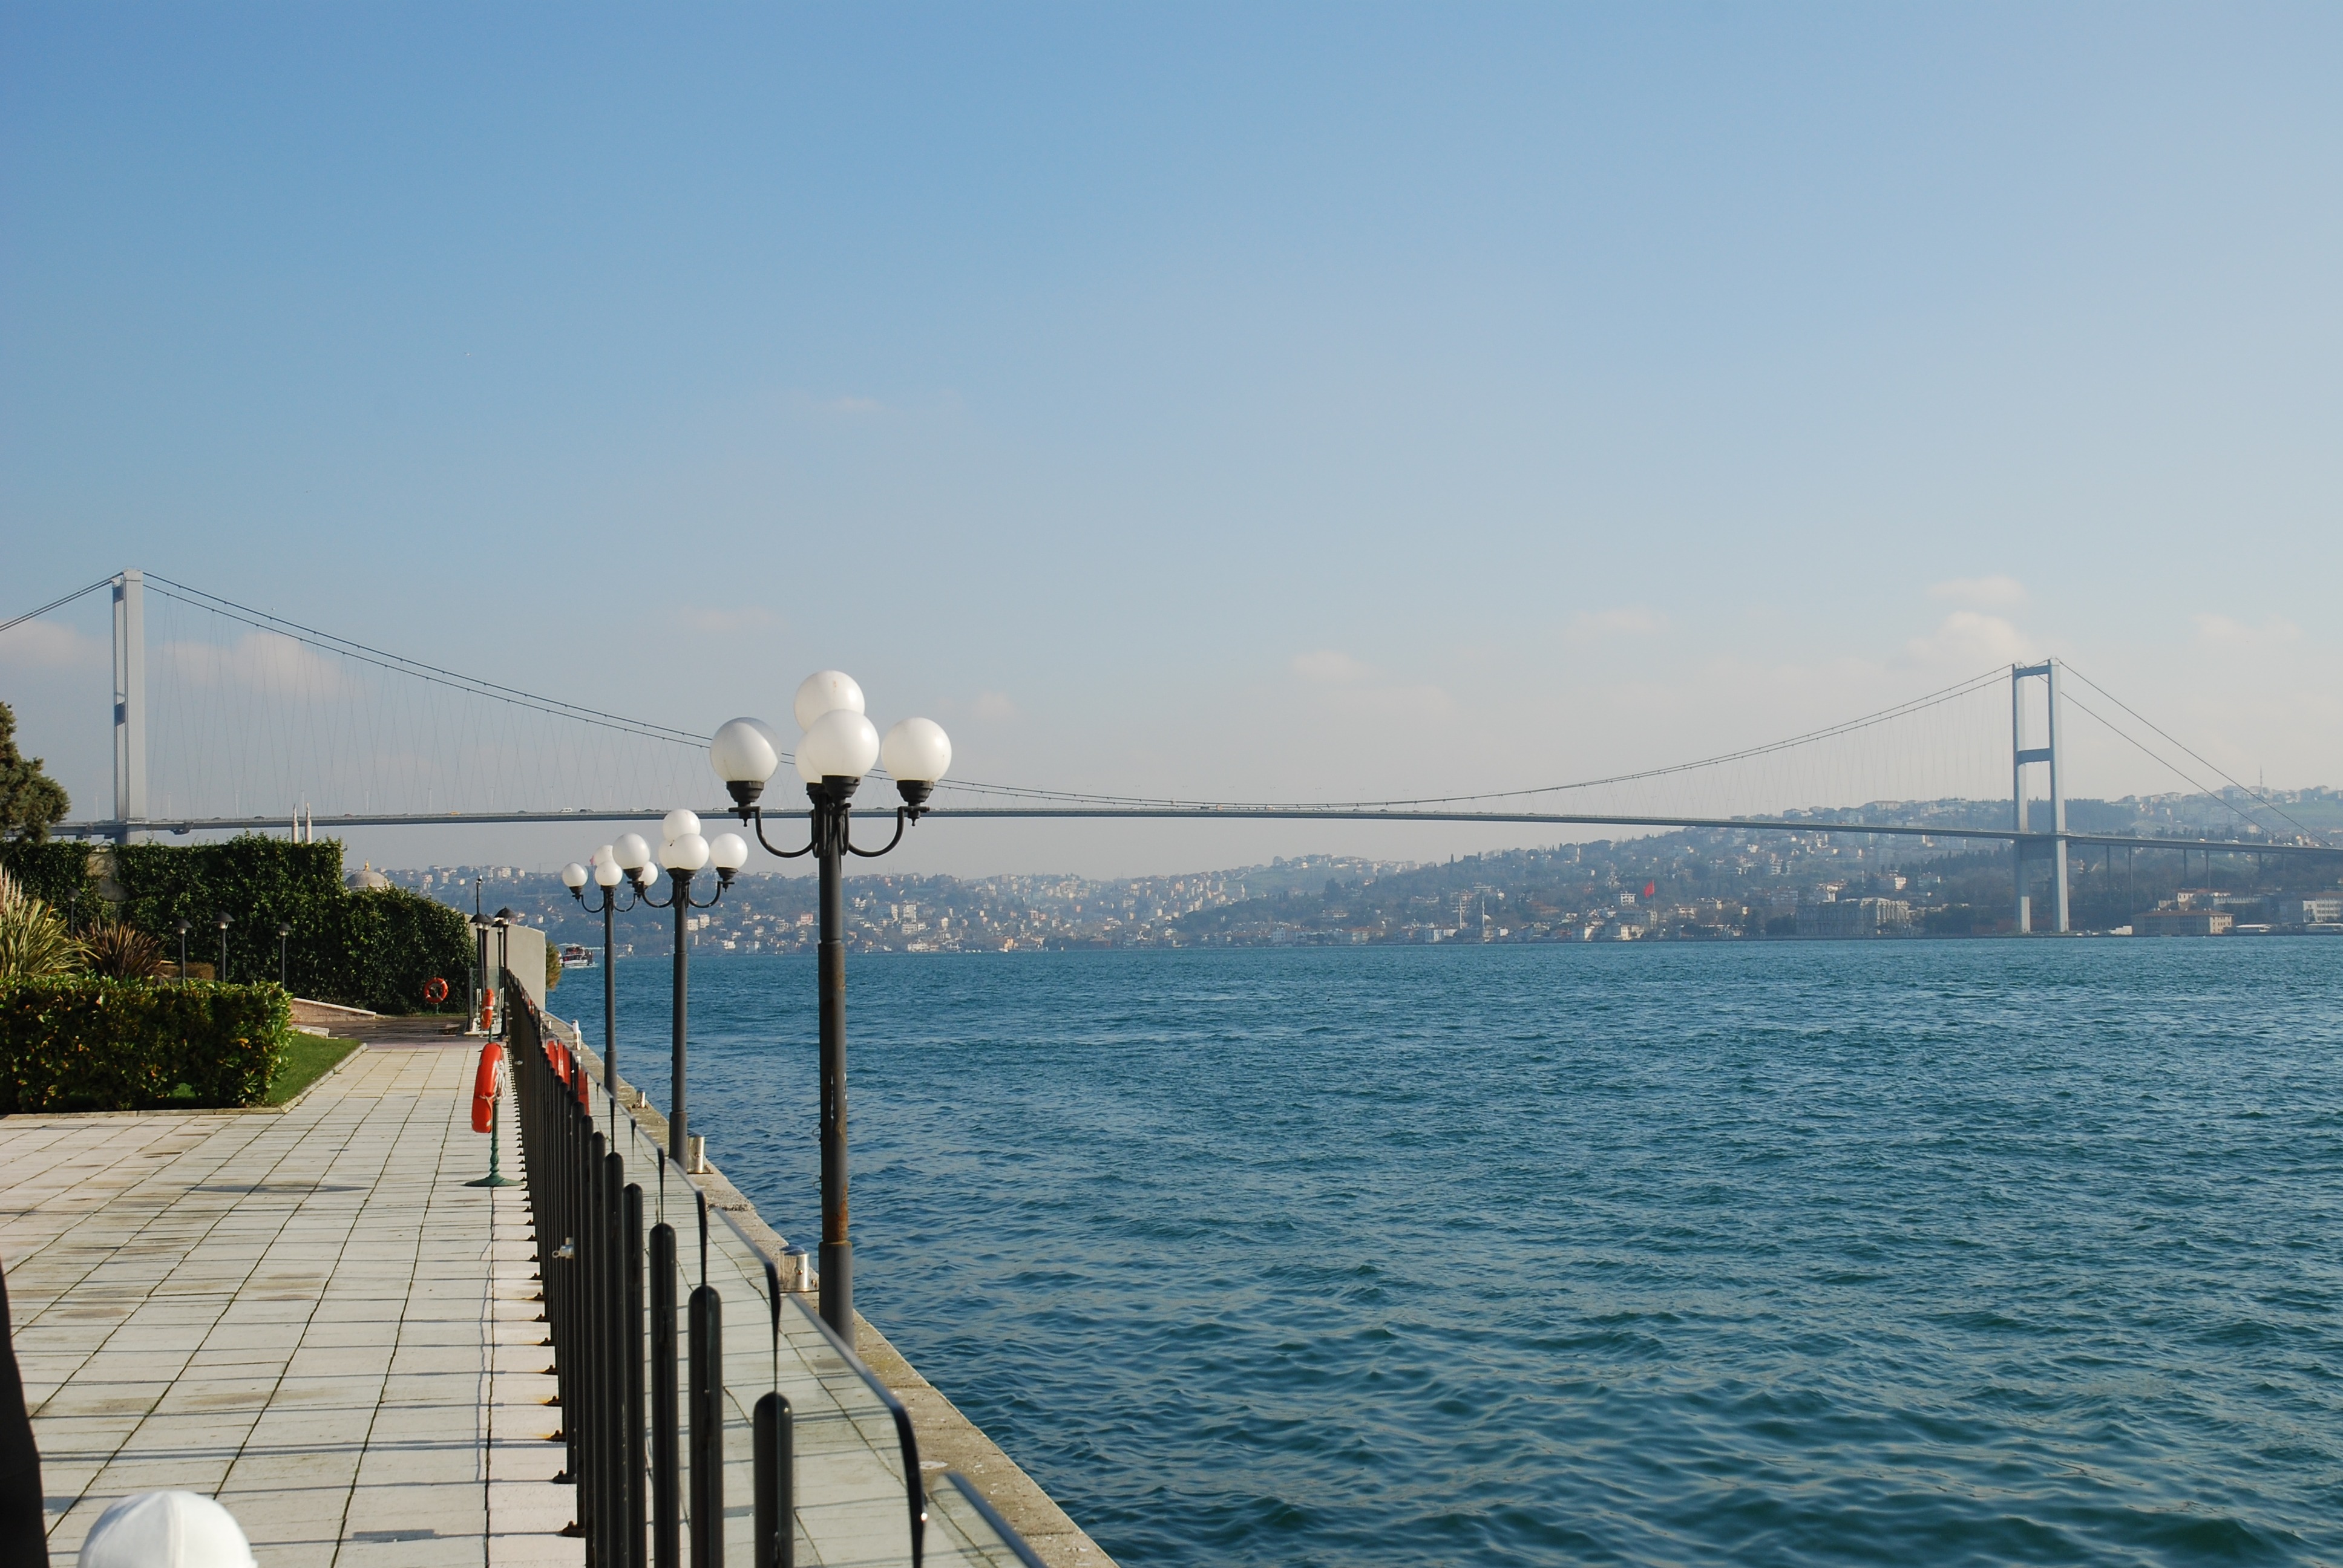
sea, coast, water, ocean, cloud, architecture, sky, bridge, skyline, city, urban, river, cityscape, downtown, vacation, recreation, suspension bridge, daytime, scenic, scenery, bay, metropolitan, waterway, buildings, turkey, istanbul, metropolis, fatih sultan mehmet bridge, fixed link, coastal and oceanic landforms, extradosed bridge